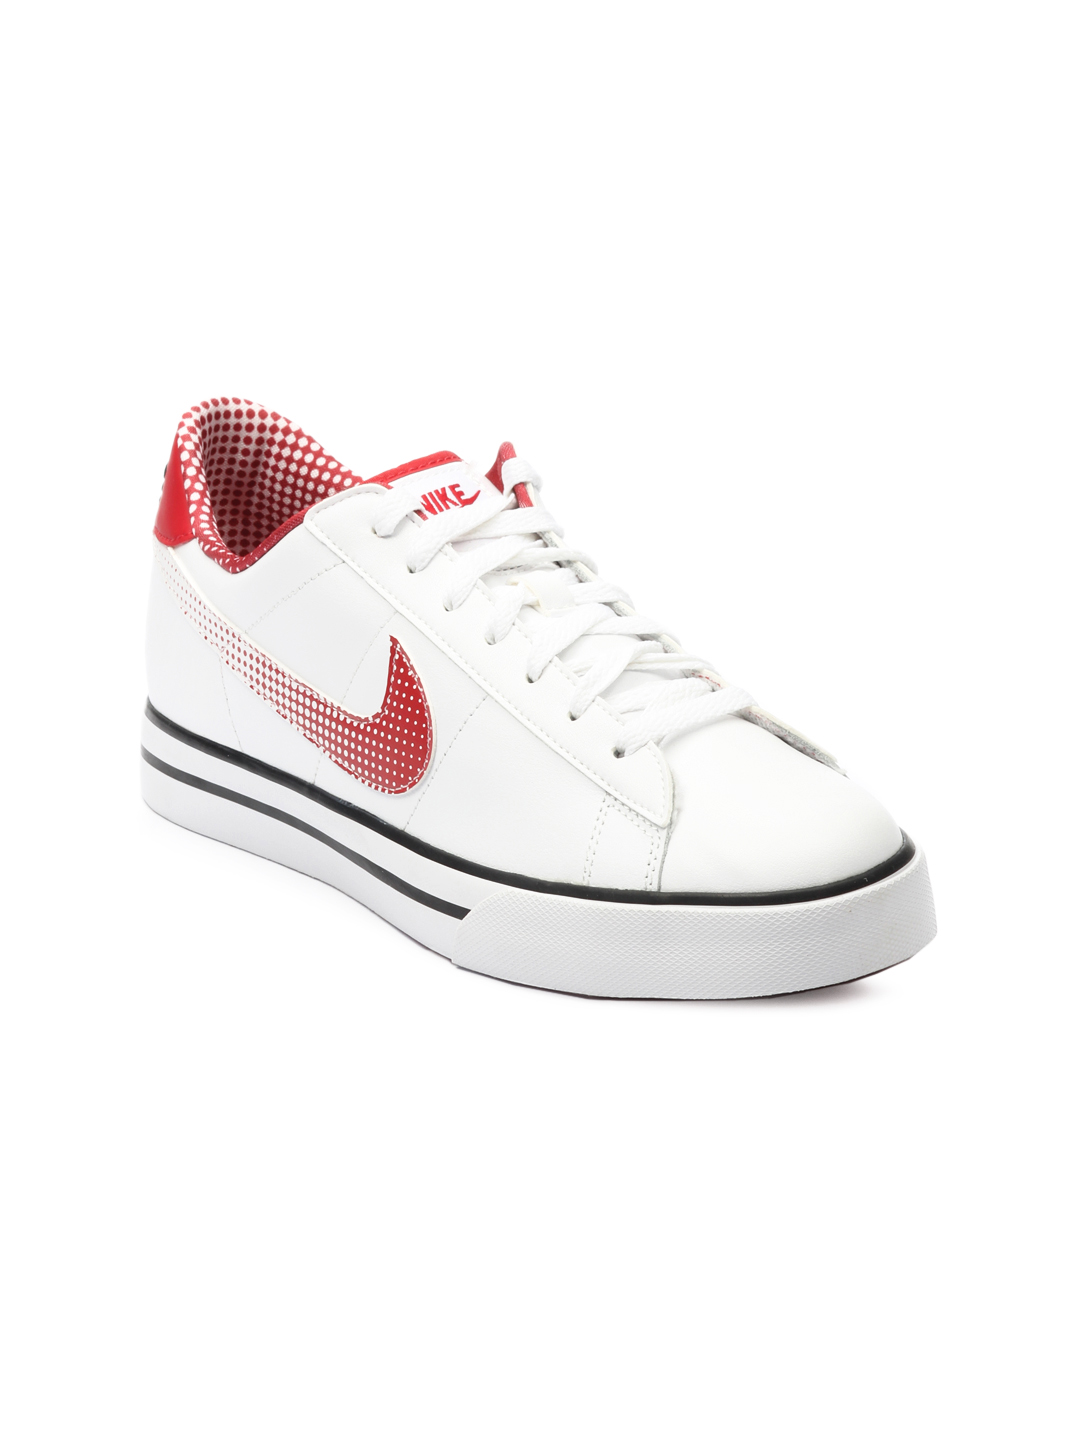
Nike Unisex Sweet Classic Leather White Casual Shoes
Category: Footwear / Shoes / Casual Shoes
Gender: Unisex
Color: White
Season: Summer 2012
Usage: Casual